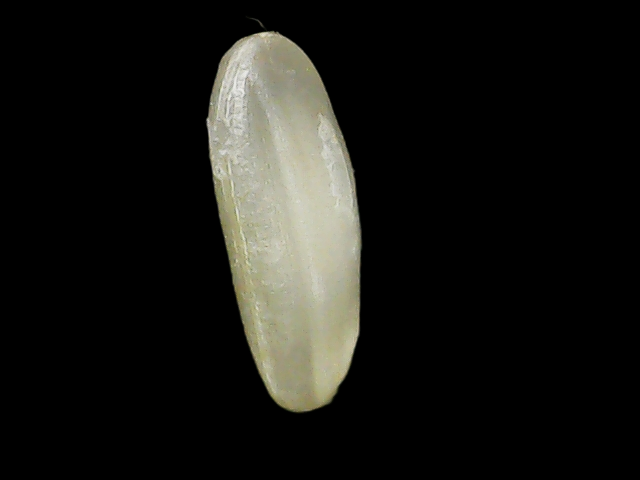
Rice variety: Binadhan24